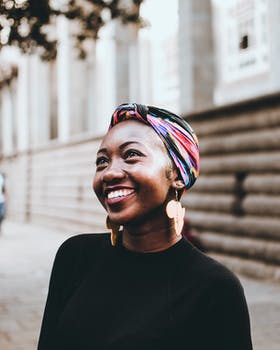
Label: No Watermark